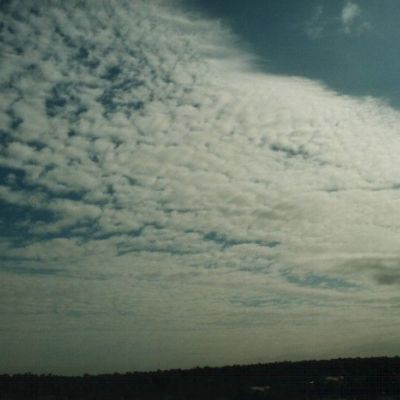
Cloud type: Stratocumulus (Sc)